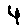
Label: 4